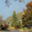
Label: pine_tree